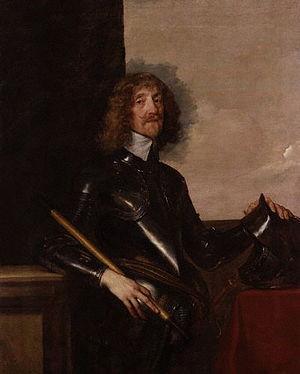
Cette page établit la liste des peintures d'Antoine van Dyck.